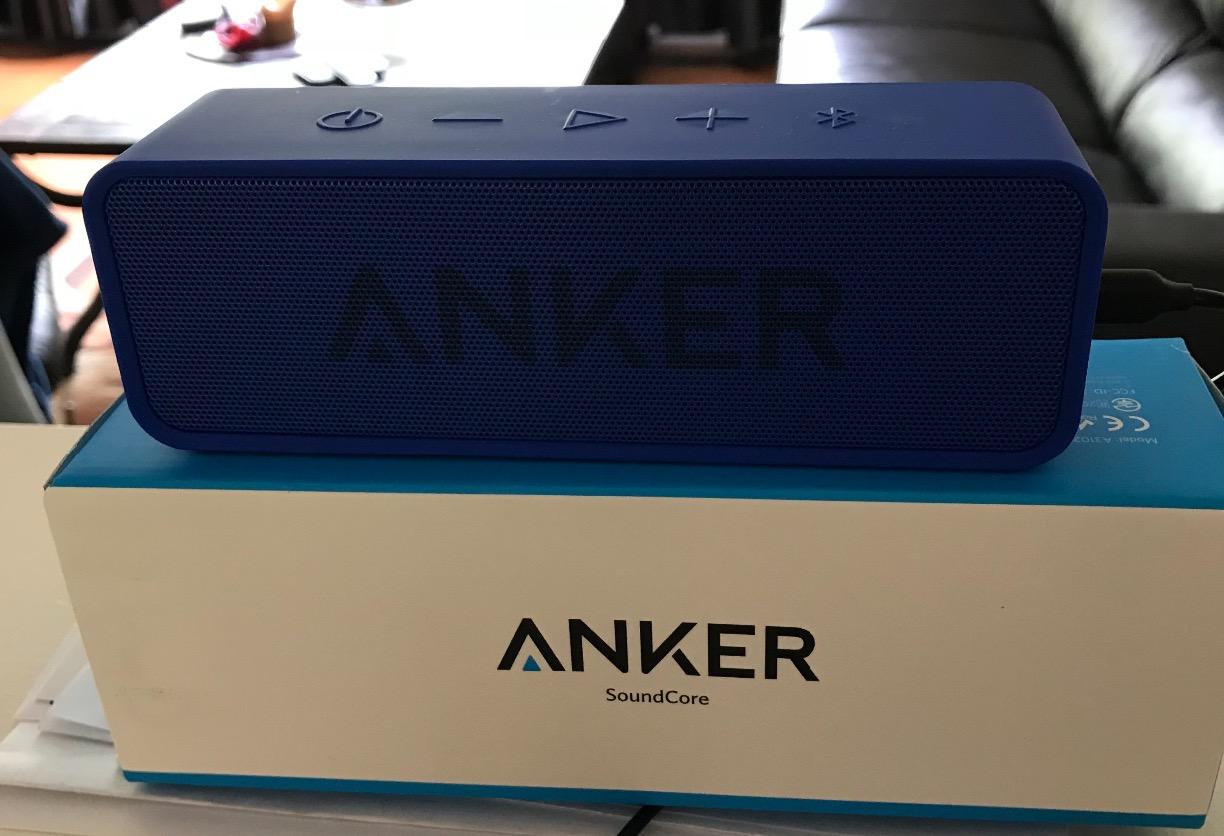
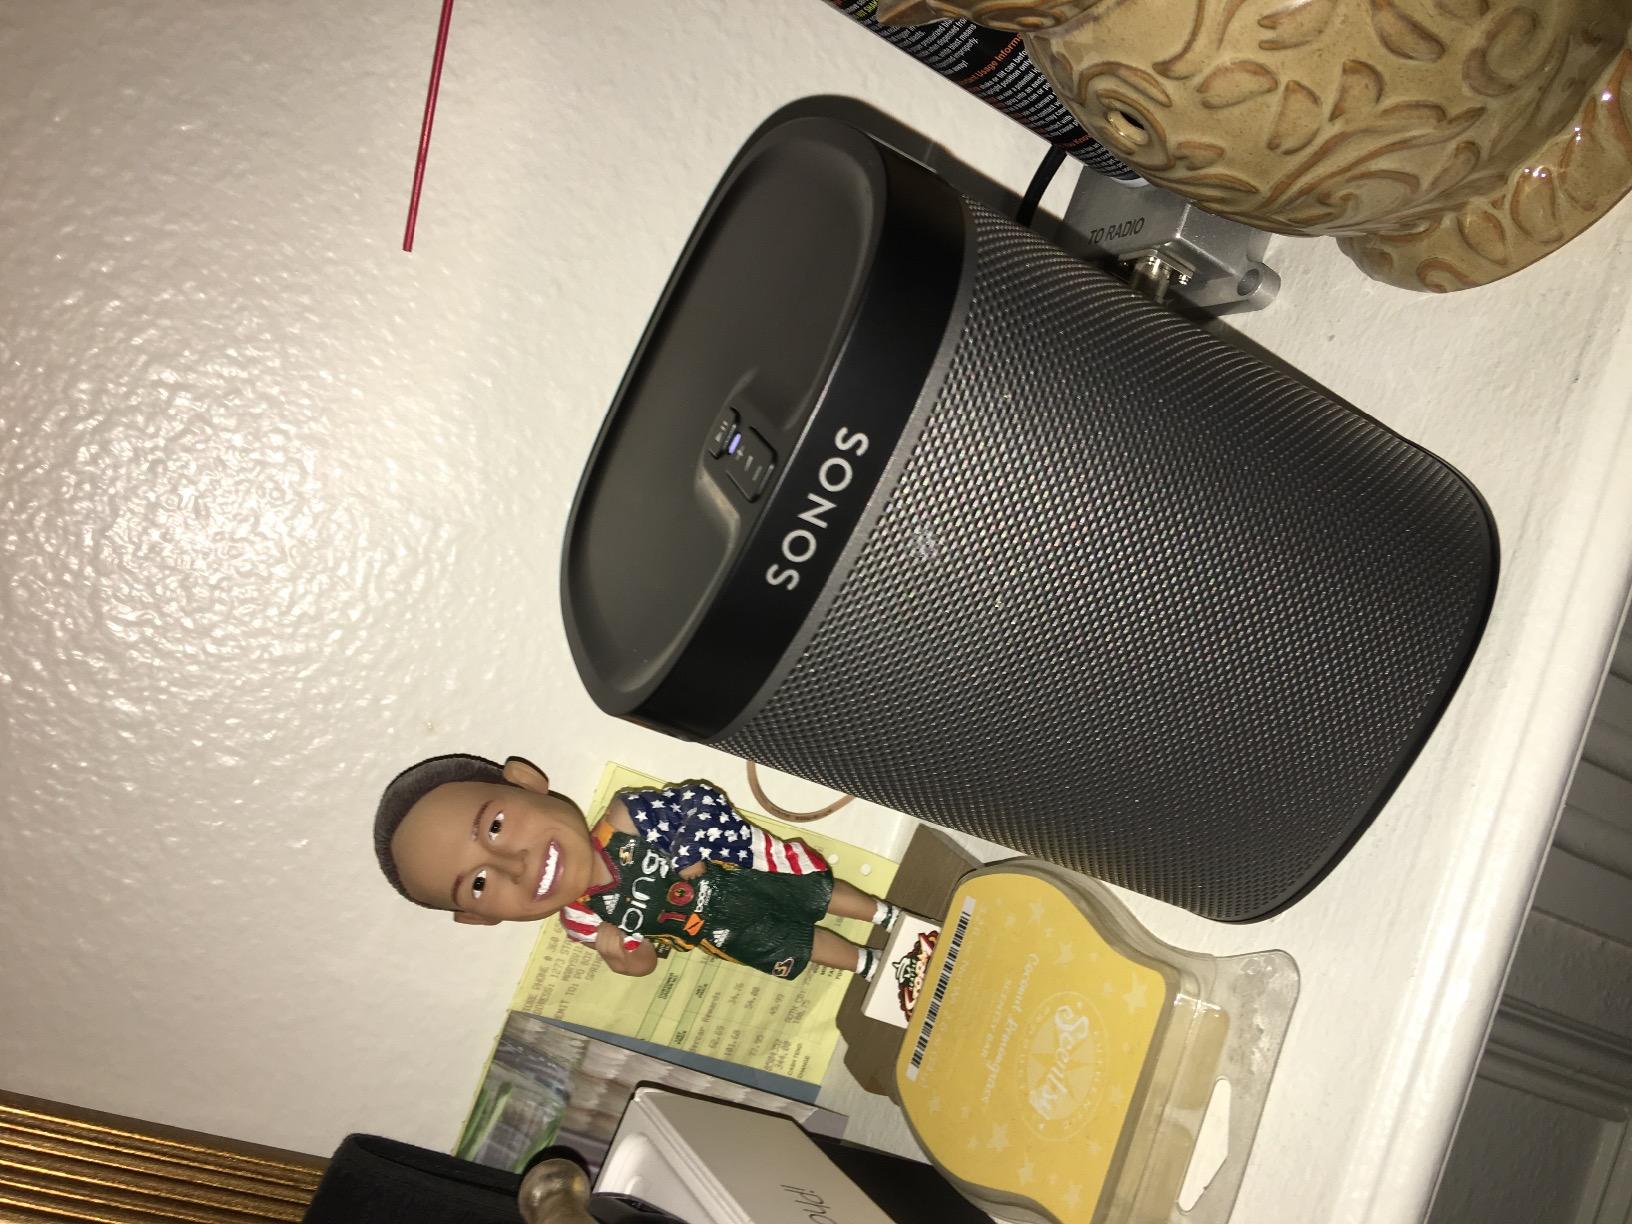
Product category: speaker
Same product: no